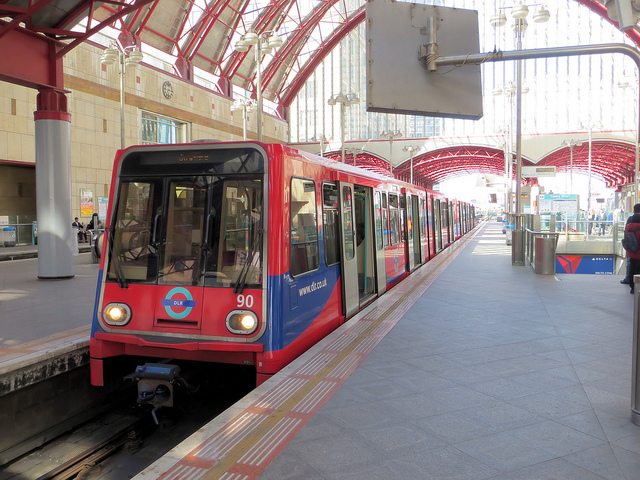
user: Given an image and a question. Answer the question in a short answer. Question: What is it called when this system runs underground? Short Answer:
assistant: subway